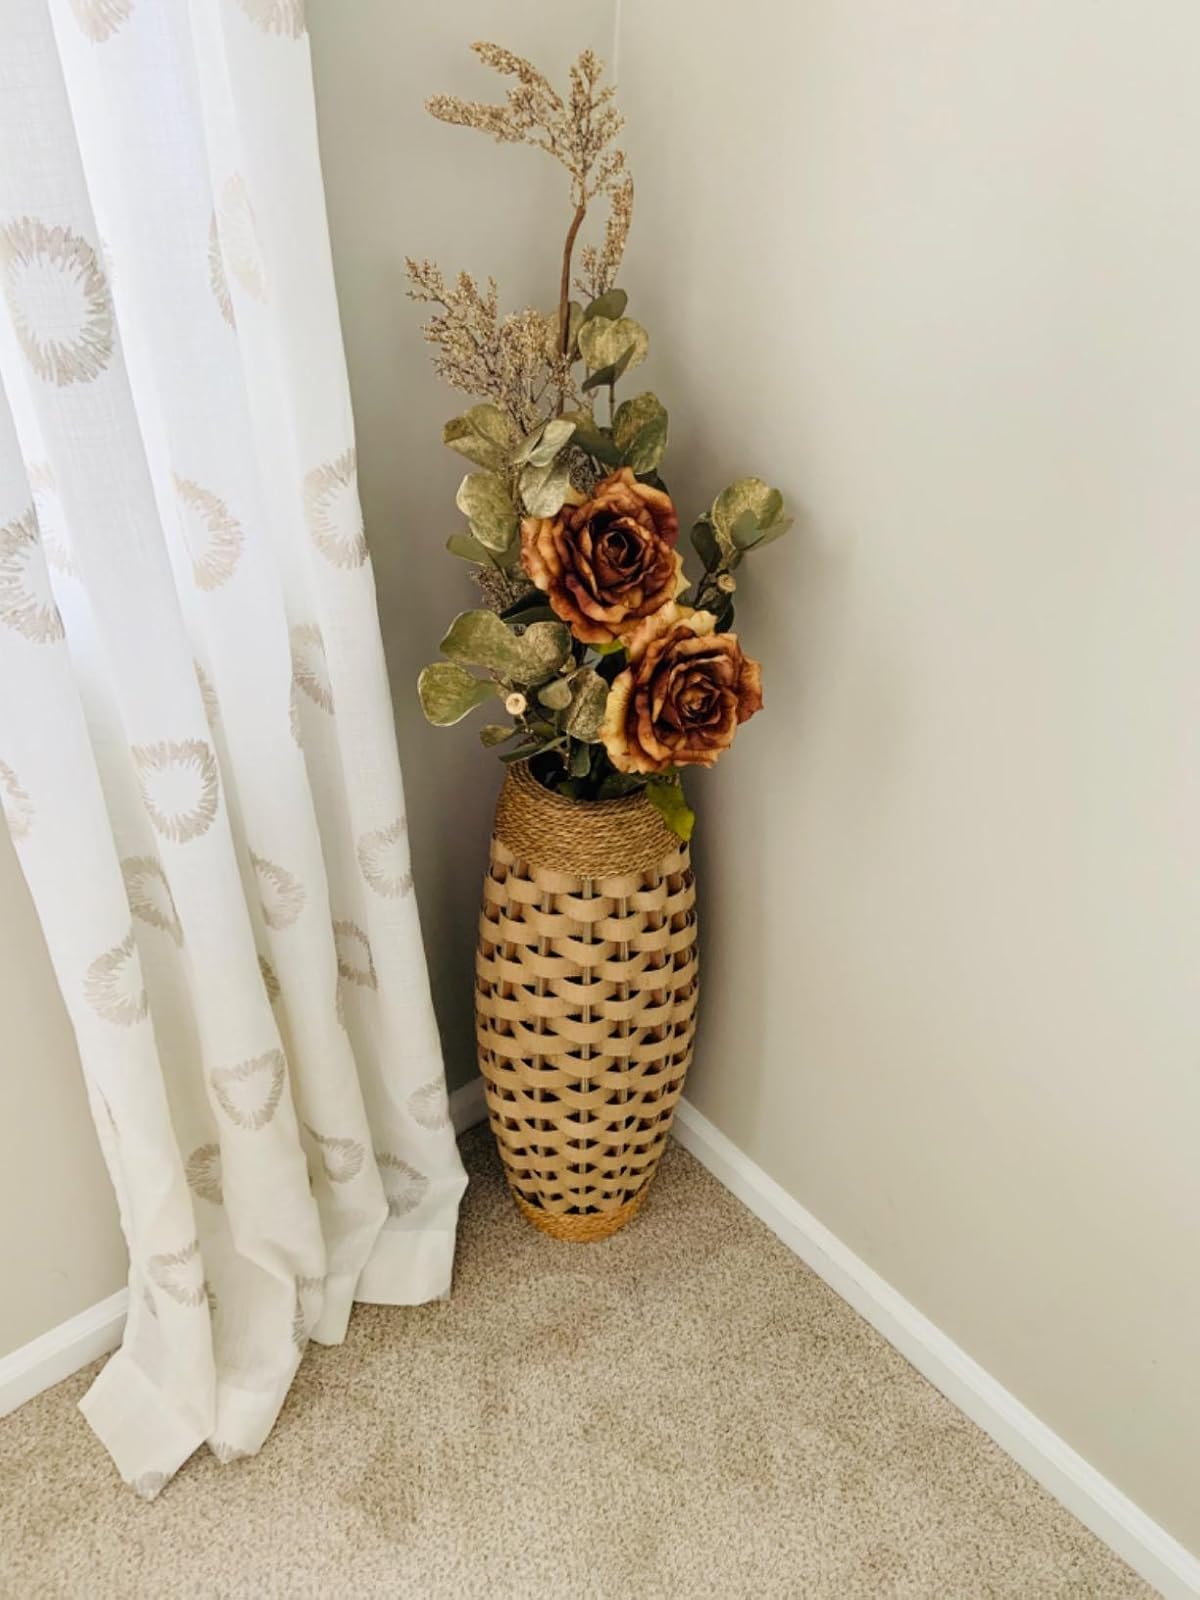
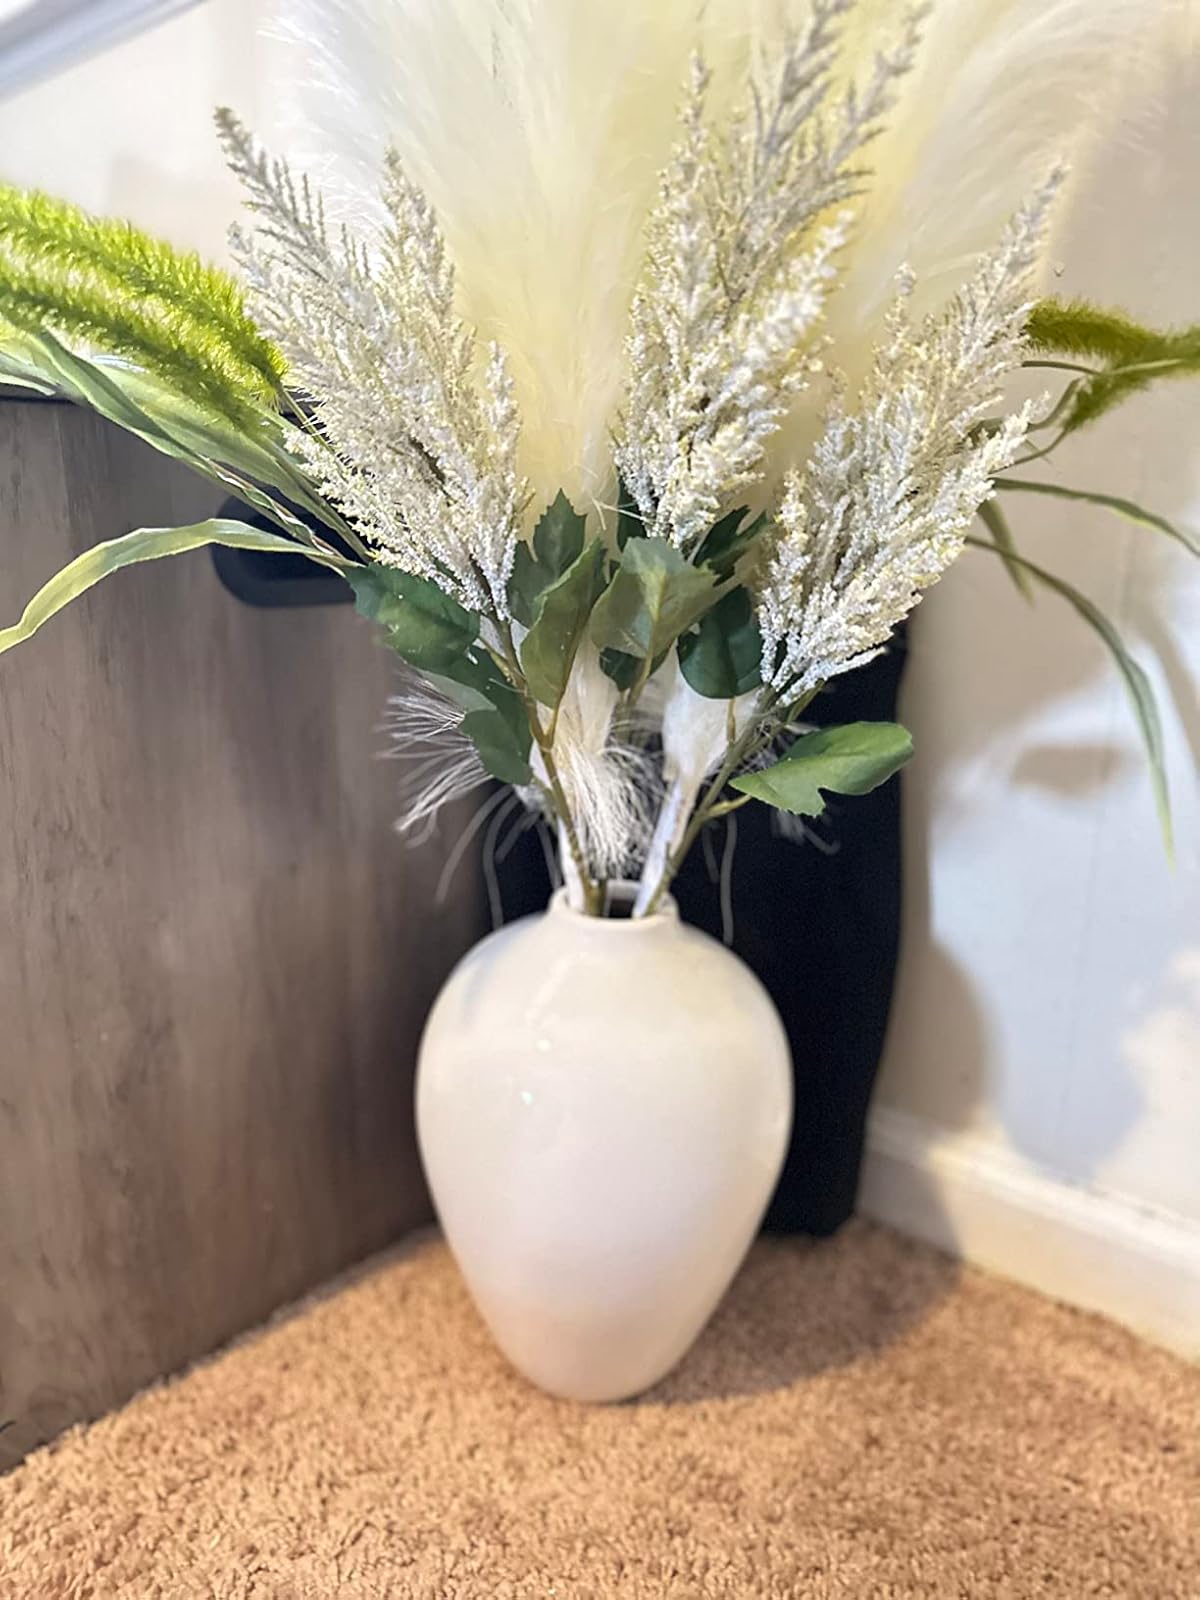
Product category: vase
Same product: no